Counter's Creek

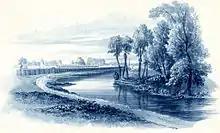
Kensington Canal by William Cowen

Counter's Creek flowed from Kensal Green, by North Kensington at the confluence of two small headwaters that rose just west of Ladbroke Grove and entered the stream close to Latimer Road just south of St Quintin Avenue. The stream flowed south through Kensal Green Cemetery, Little Wormwood Scrubs, North Kensington, past Shepherd's Bush to one side and the Olympia part of Kensington on the other and then past Earl's Court and Old or West Brompton on the other. As a vestige, an overflow verdant ditch exists beside Platform 4 (trains to Olympia) of West Brompton Underground Station. It passes Brompton Cemetery and Chelsea F.C. ground at Stamford Bridge. On the left bank where the creek meets the Thames is the former Lots Road Power Station. The tidal mouth is a watercourse, connecting to the Thames with boat moorings and is shown on modern maps as Chelsea Creek; this part of Fulham is sometimes known by the toponym "Sands End".